Pile bridge

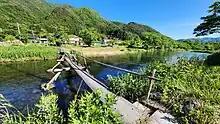
A wooden pedestrian bridge spanning the Kesen River Sumita, Iwate, Japan

Perhaps one of the most well-known of the medieval pile bridges, and one that was probably similarly constructed as a pile bridge by the Romans, are the older versions of London Bridge. However, even when the first version of the bridge as a stone structure was commenced during the reign of Henry II in 1176, oak piles were used as part of the construction. Indeed, some of those piles while driven in 1176 were still sturdy enough to be drawn in 1921, almost 750 years later.